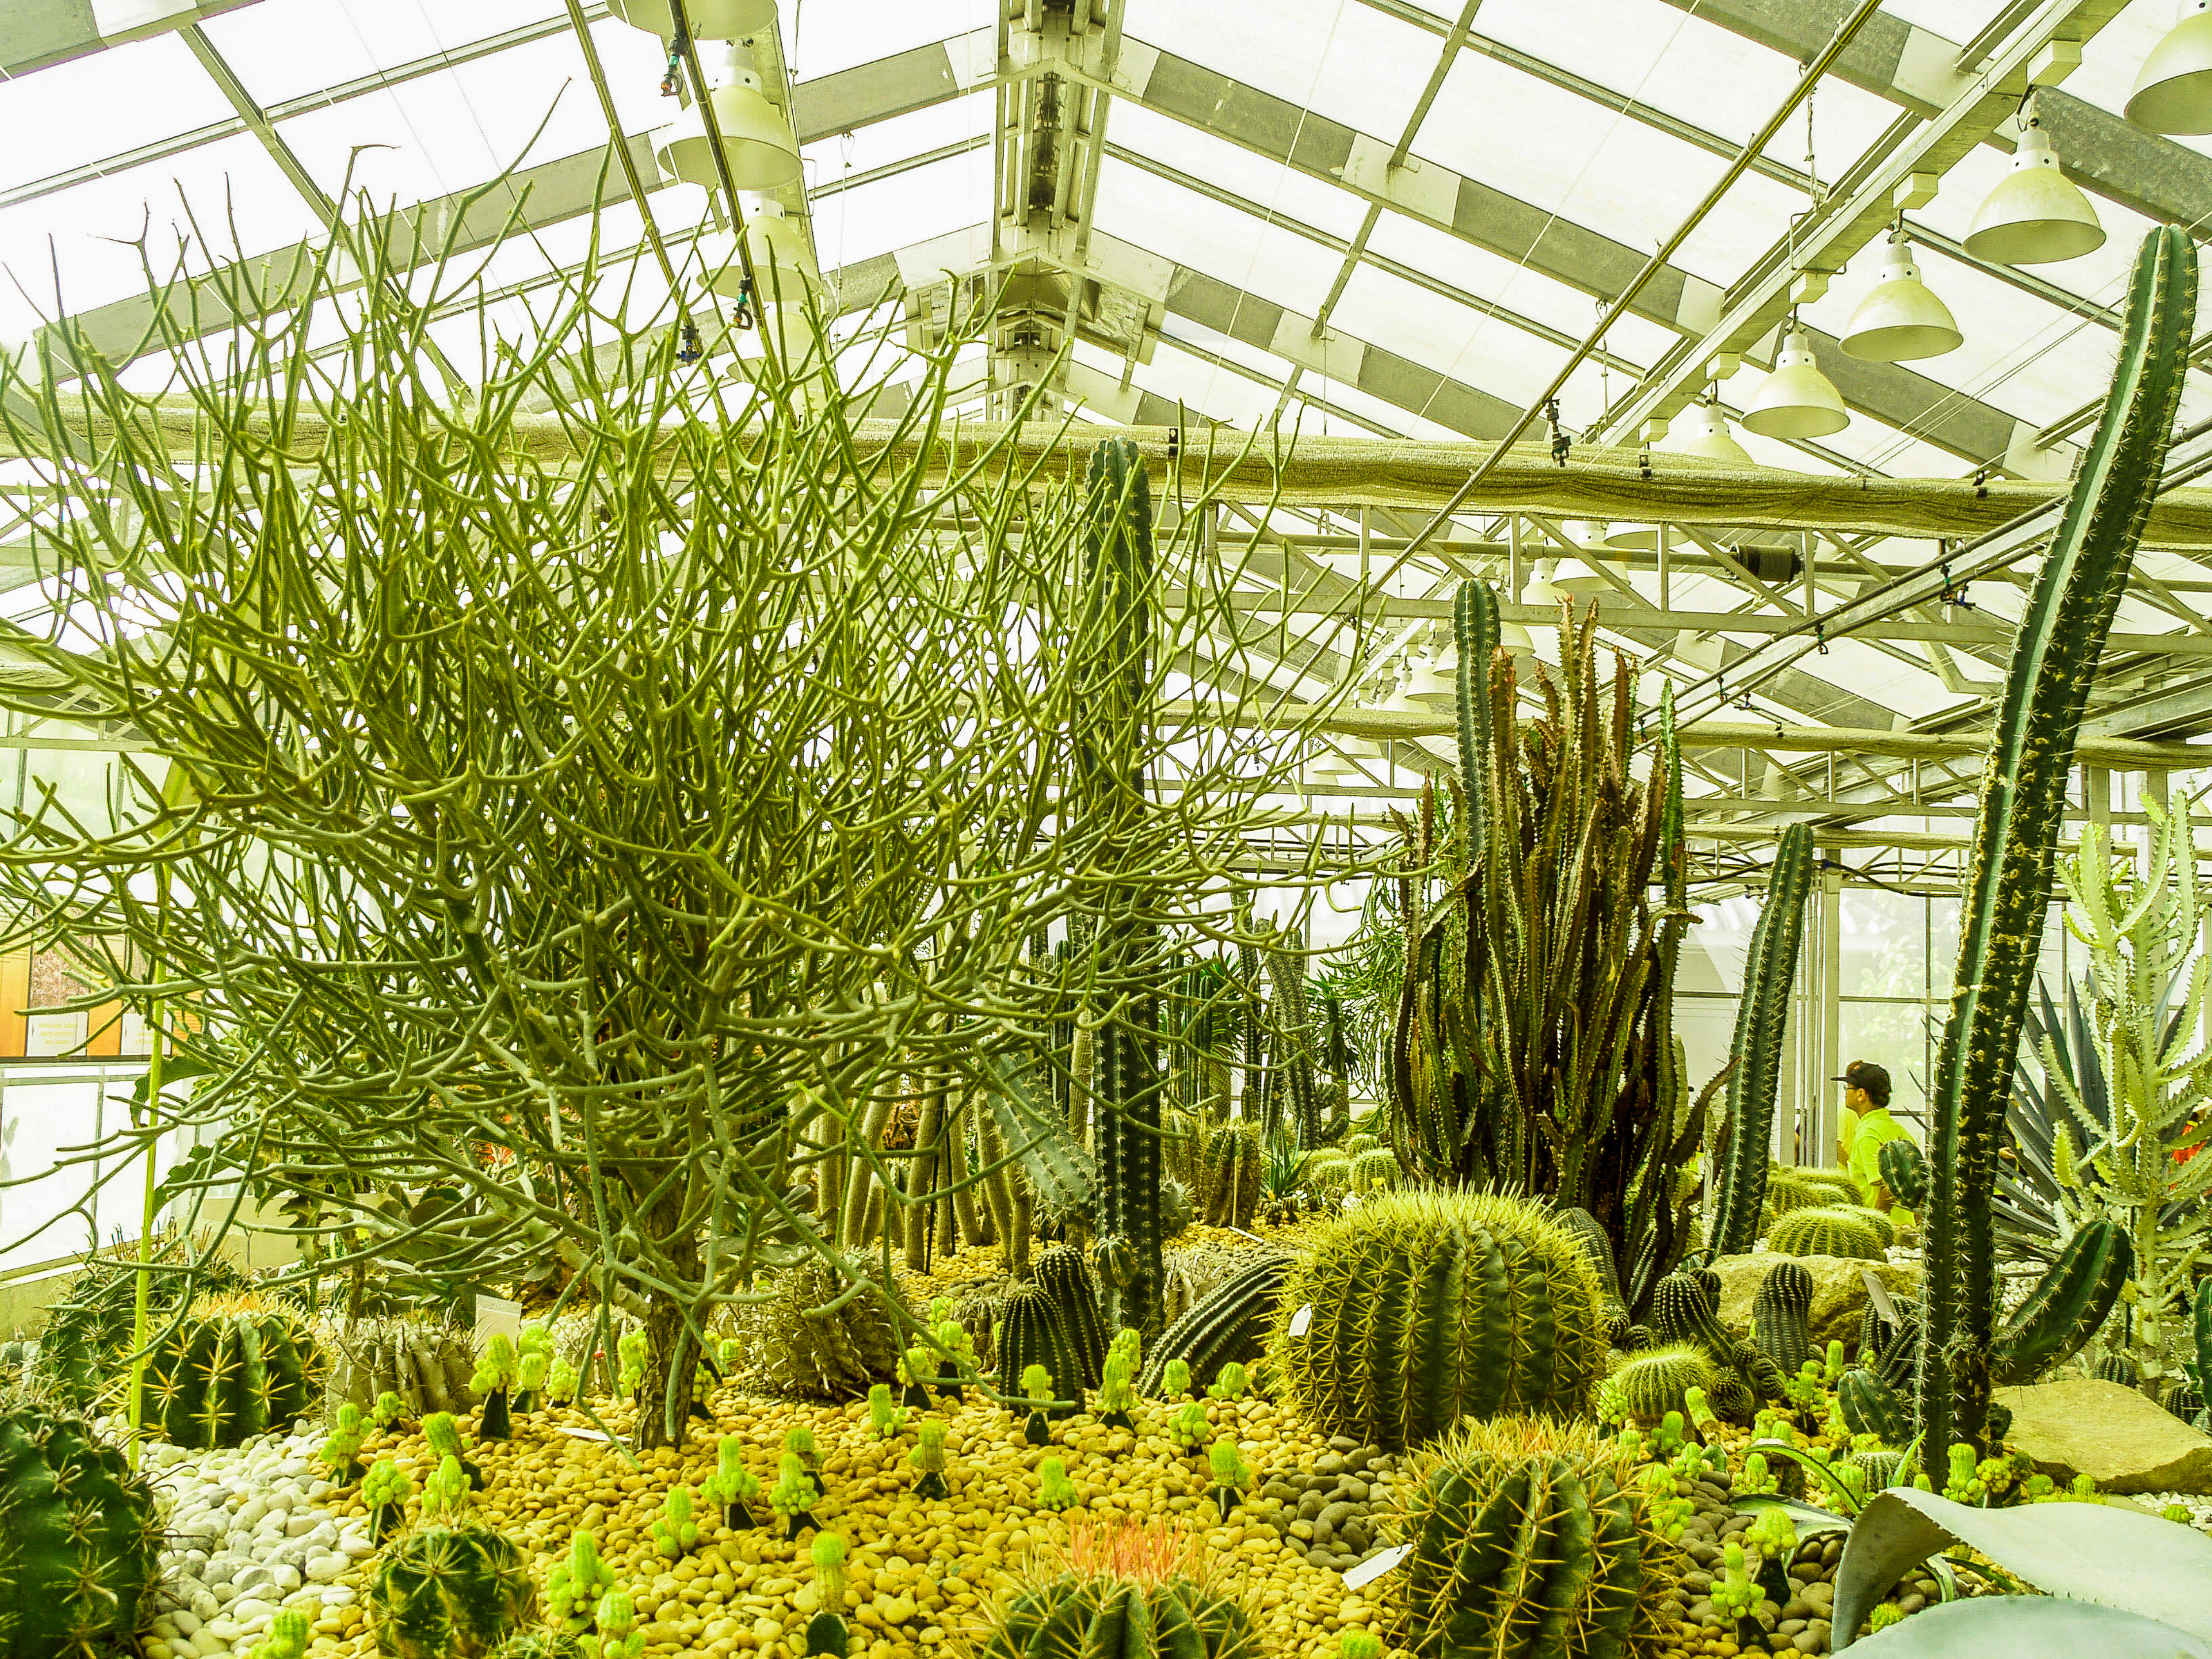
cactus, desert, plant, green, nature, garden, succulent, botany, botanical, dry, cacti, growth, sharp, landscape, grow, flower, summer, leaf, pattern, background, closeup, beautiful, thorn, spine, macro, natural, flora, spike, tropical, texture, vegetation, greenhouse, arecales, grass family, grass, botanical garden, palm tree, tree, biome, outdoor structure